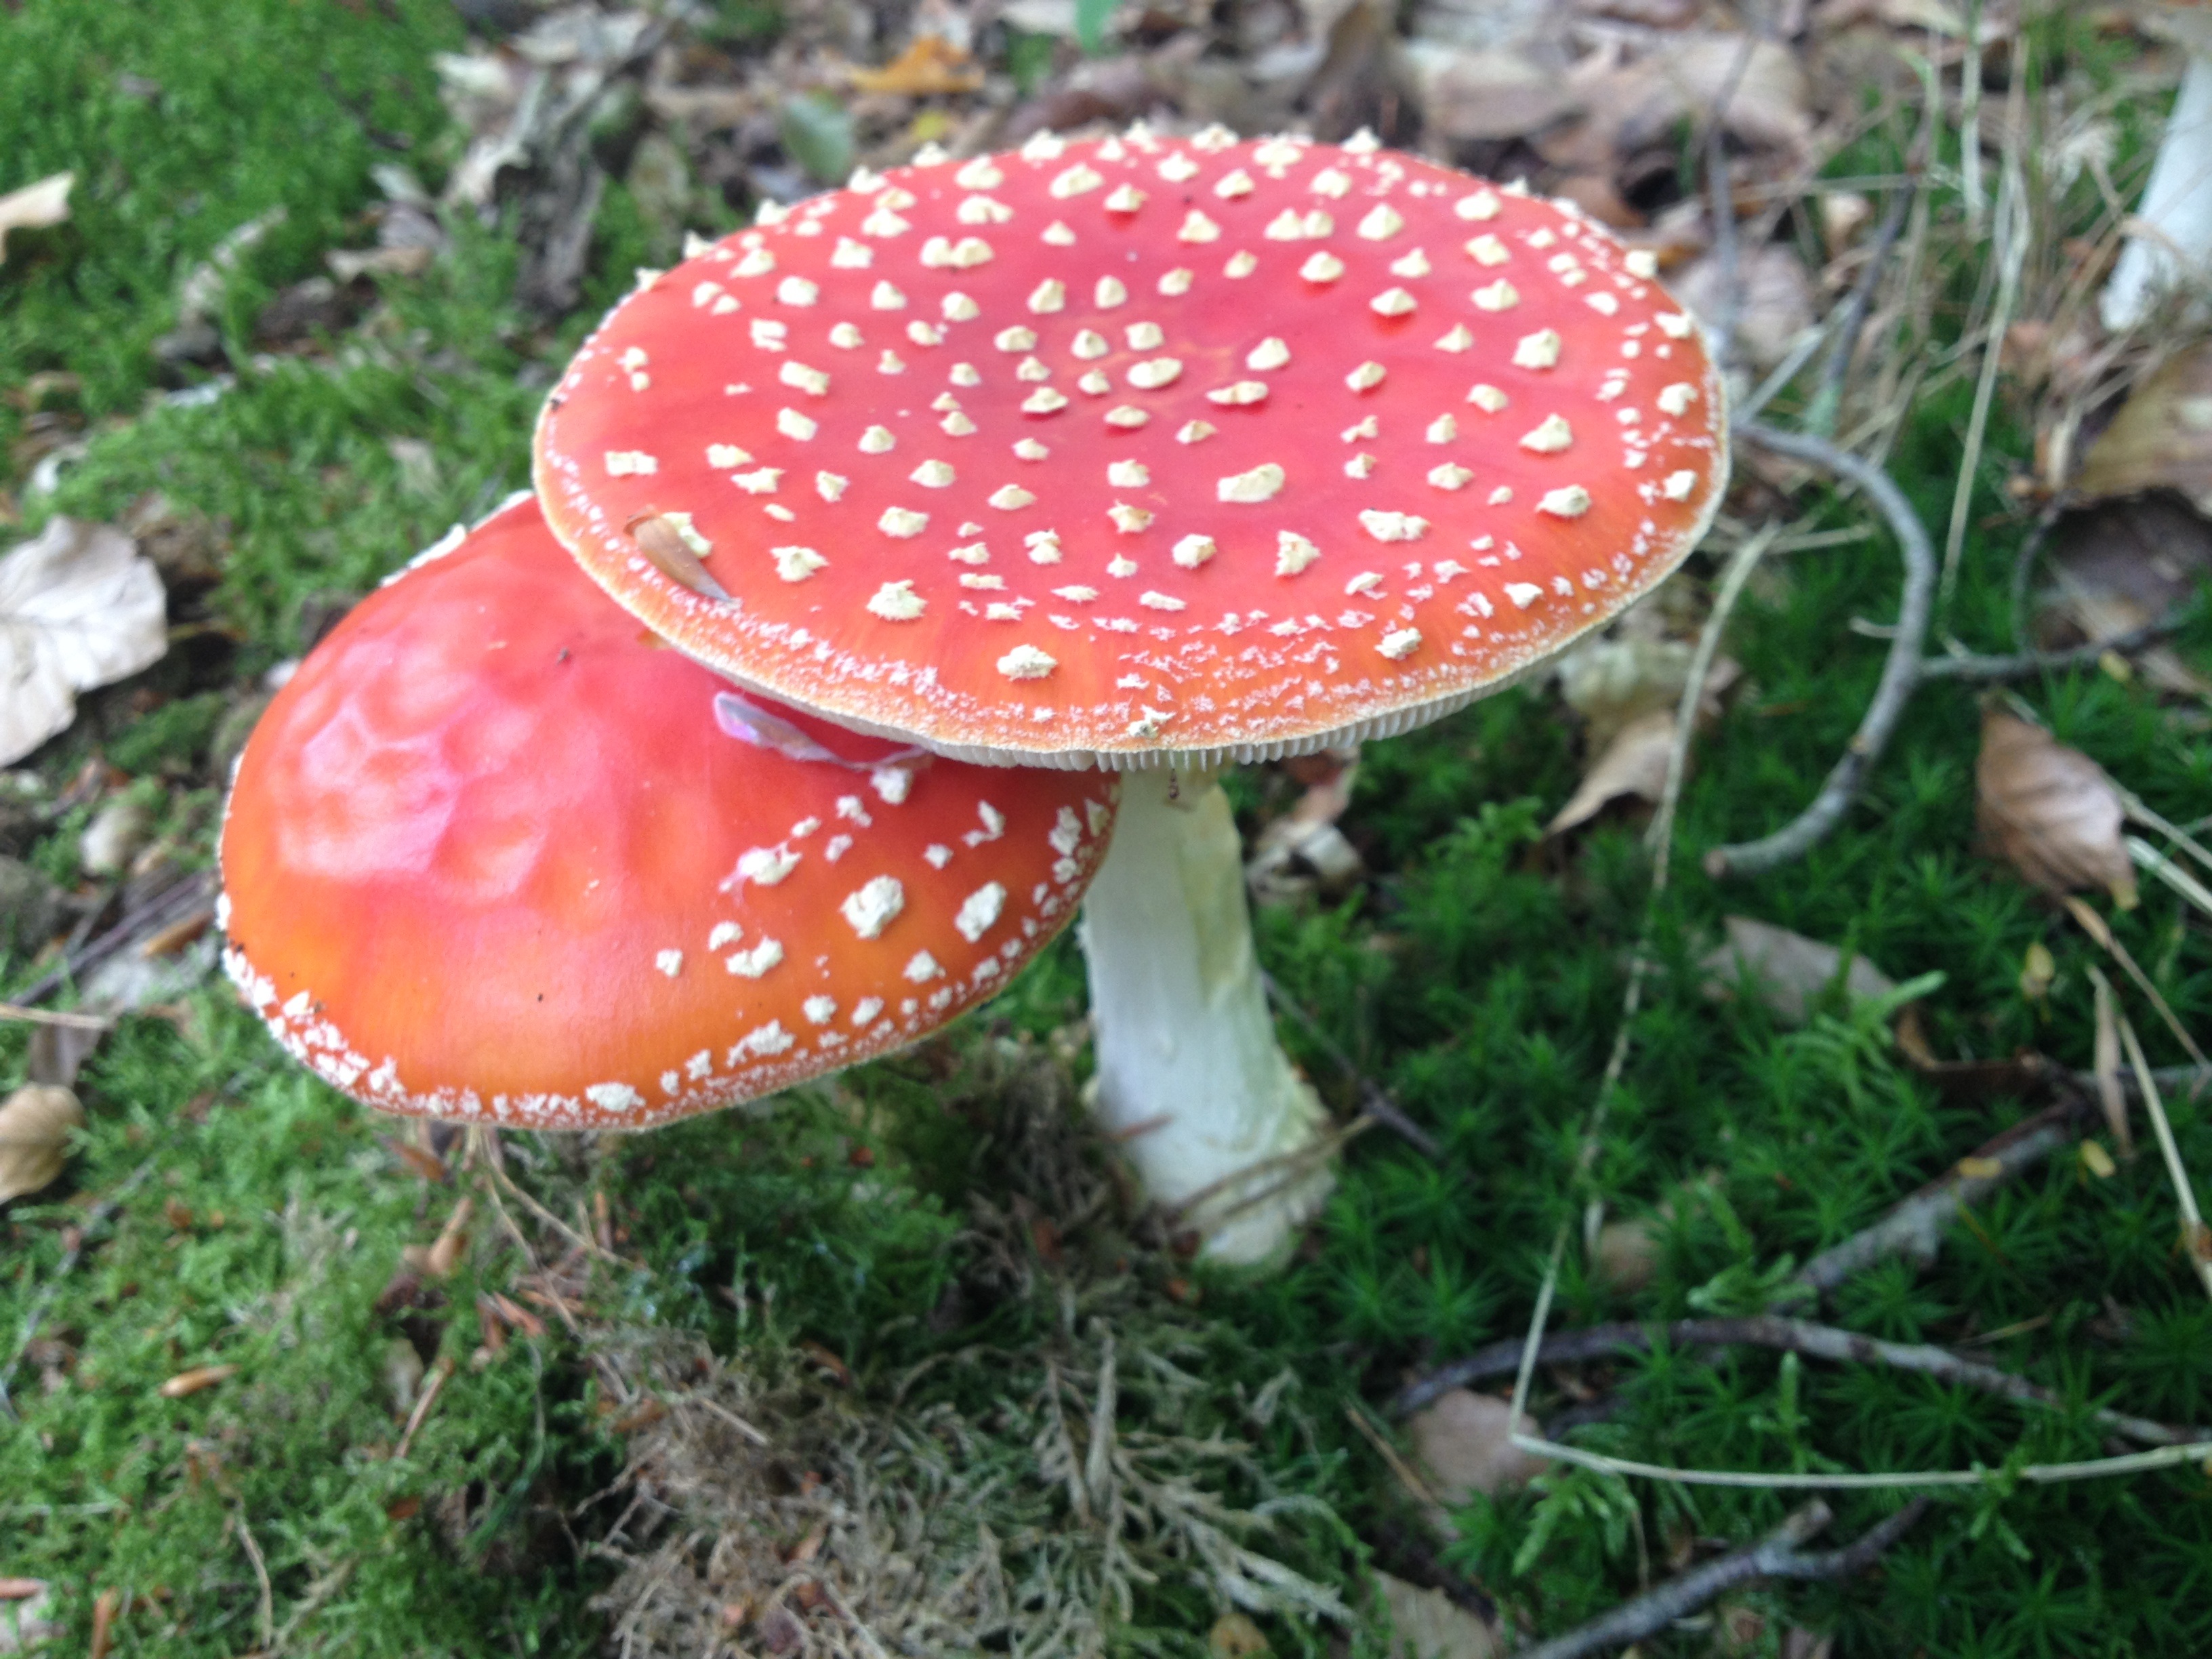
nature, autumn, mushroom, fungus, mushrooms, agaric, bolete, edible mushroom, white dots, medicinal mushroom, agaricaceae, penny bun